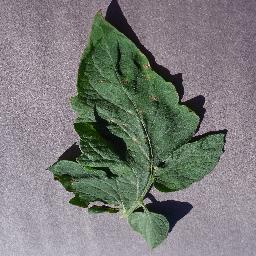
Label: Tomato___Target_Spot